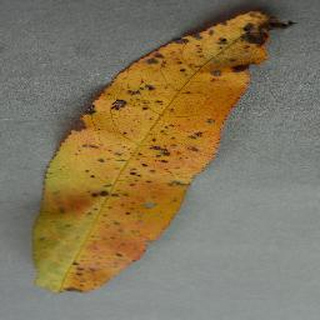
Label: peach_bacterial_spot